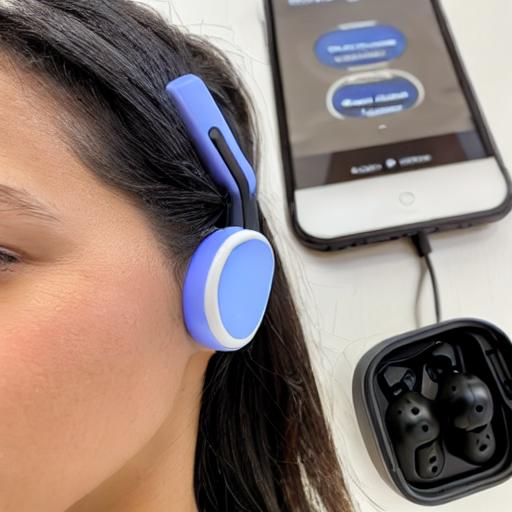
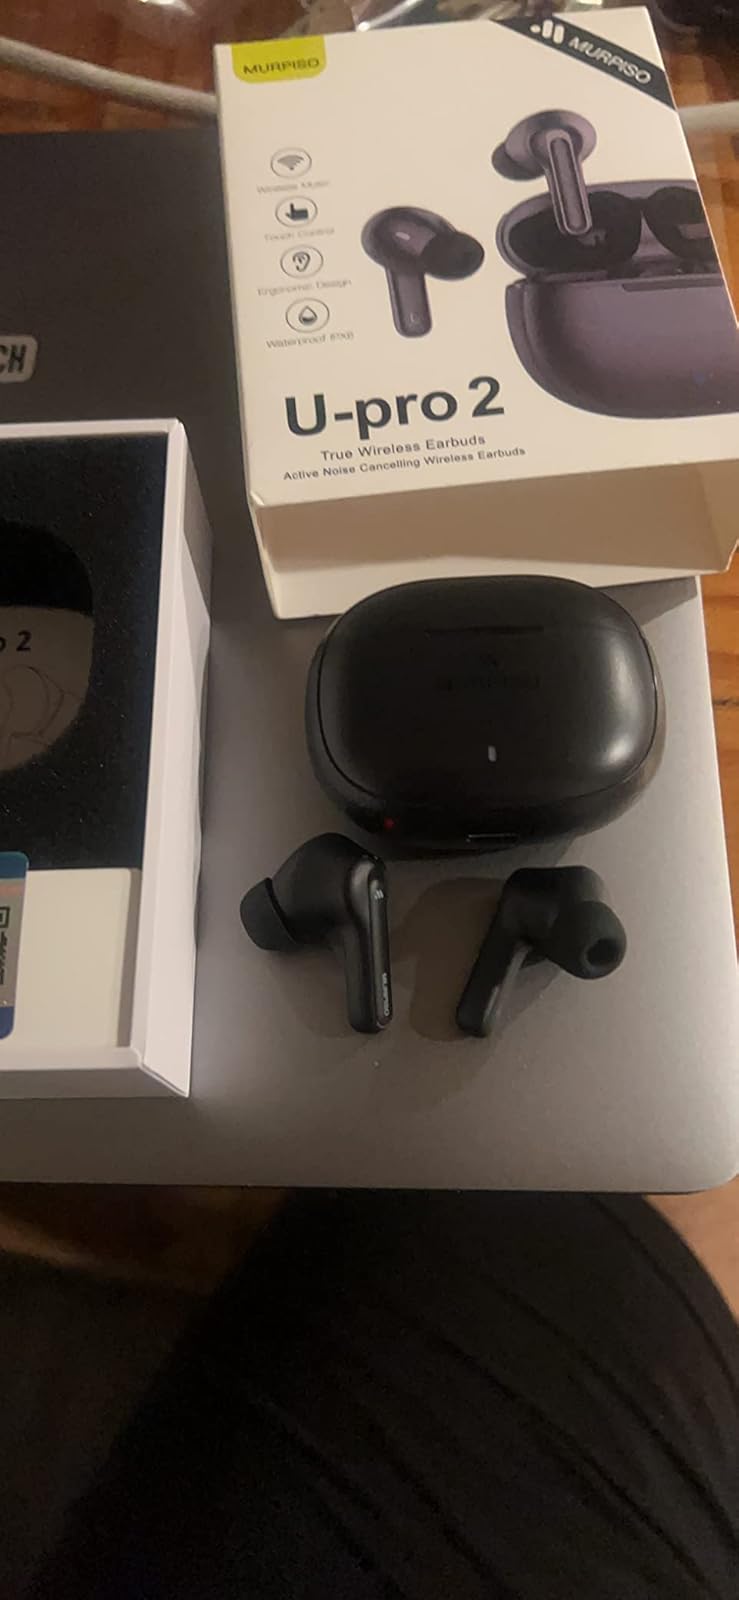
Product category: earbuds
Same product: no